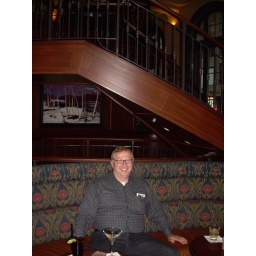
At home in a converted train station